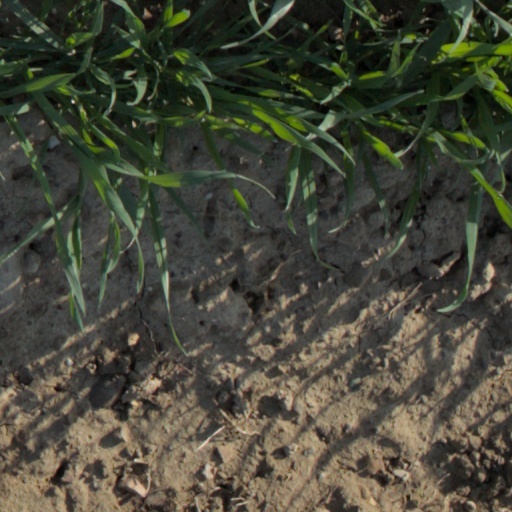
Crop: wheat